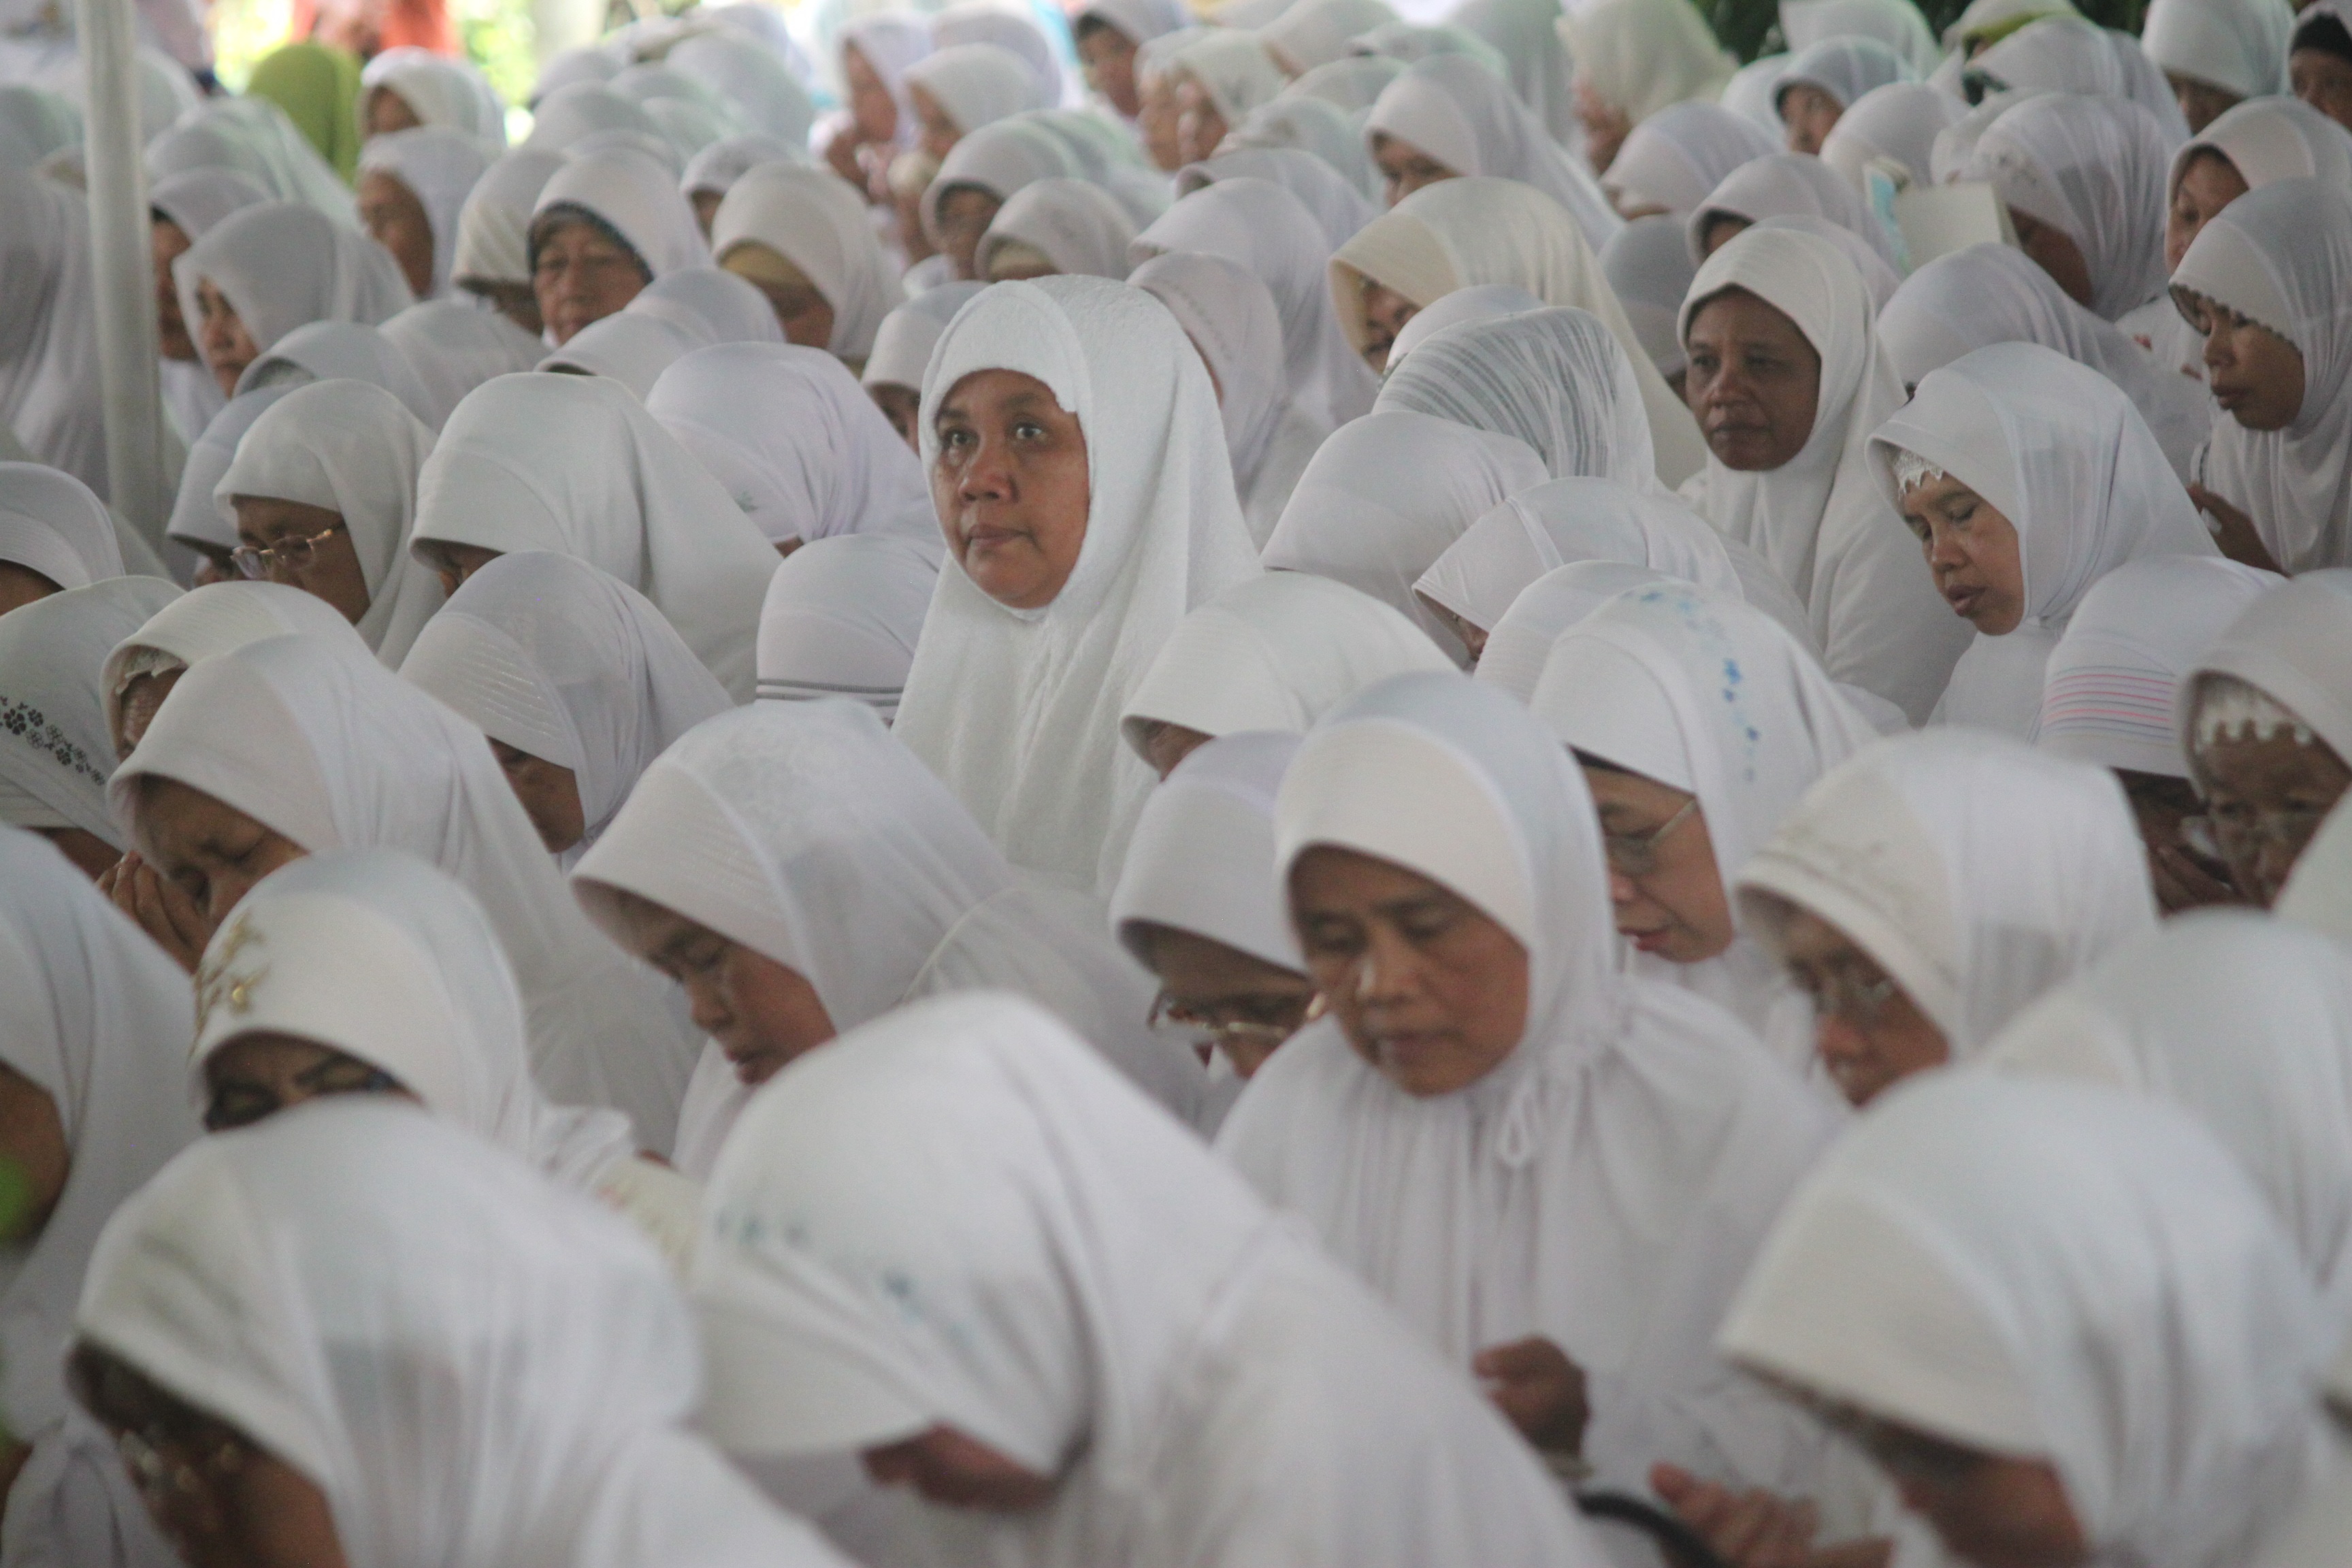
man, person, white, peace, profession, islam, holy, muslim, koran, mufid, mufid majnun, purwokerto, banyumas, moslem people, courtesy, snapshots of blakasuta, mecca, priesthood, ulama, imam